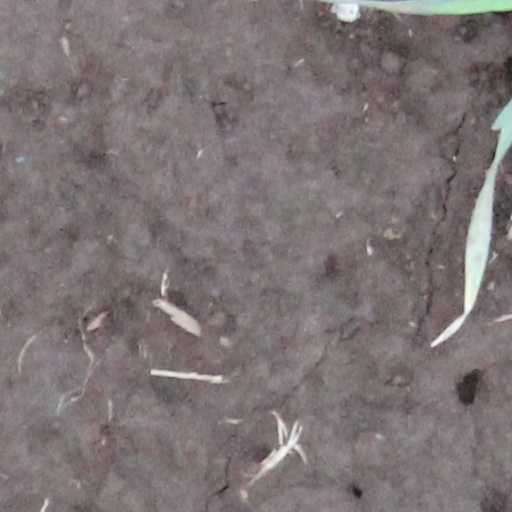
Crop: wheat